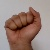
The image shows a hand gesture representing the letter 'A' in Indian Sign Language.